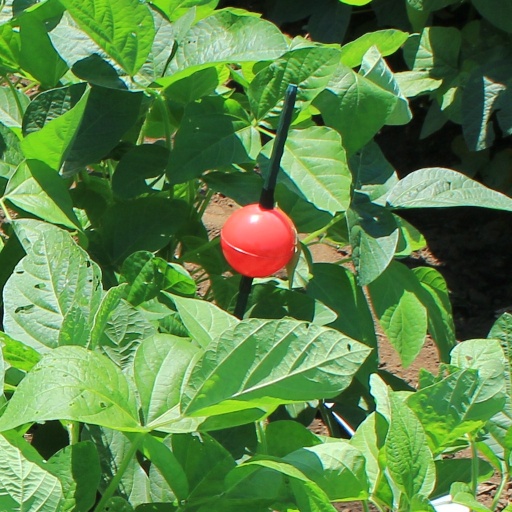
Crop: soybean